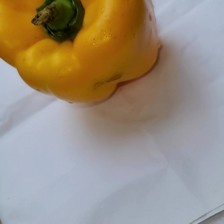
Label: capsicum